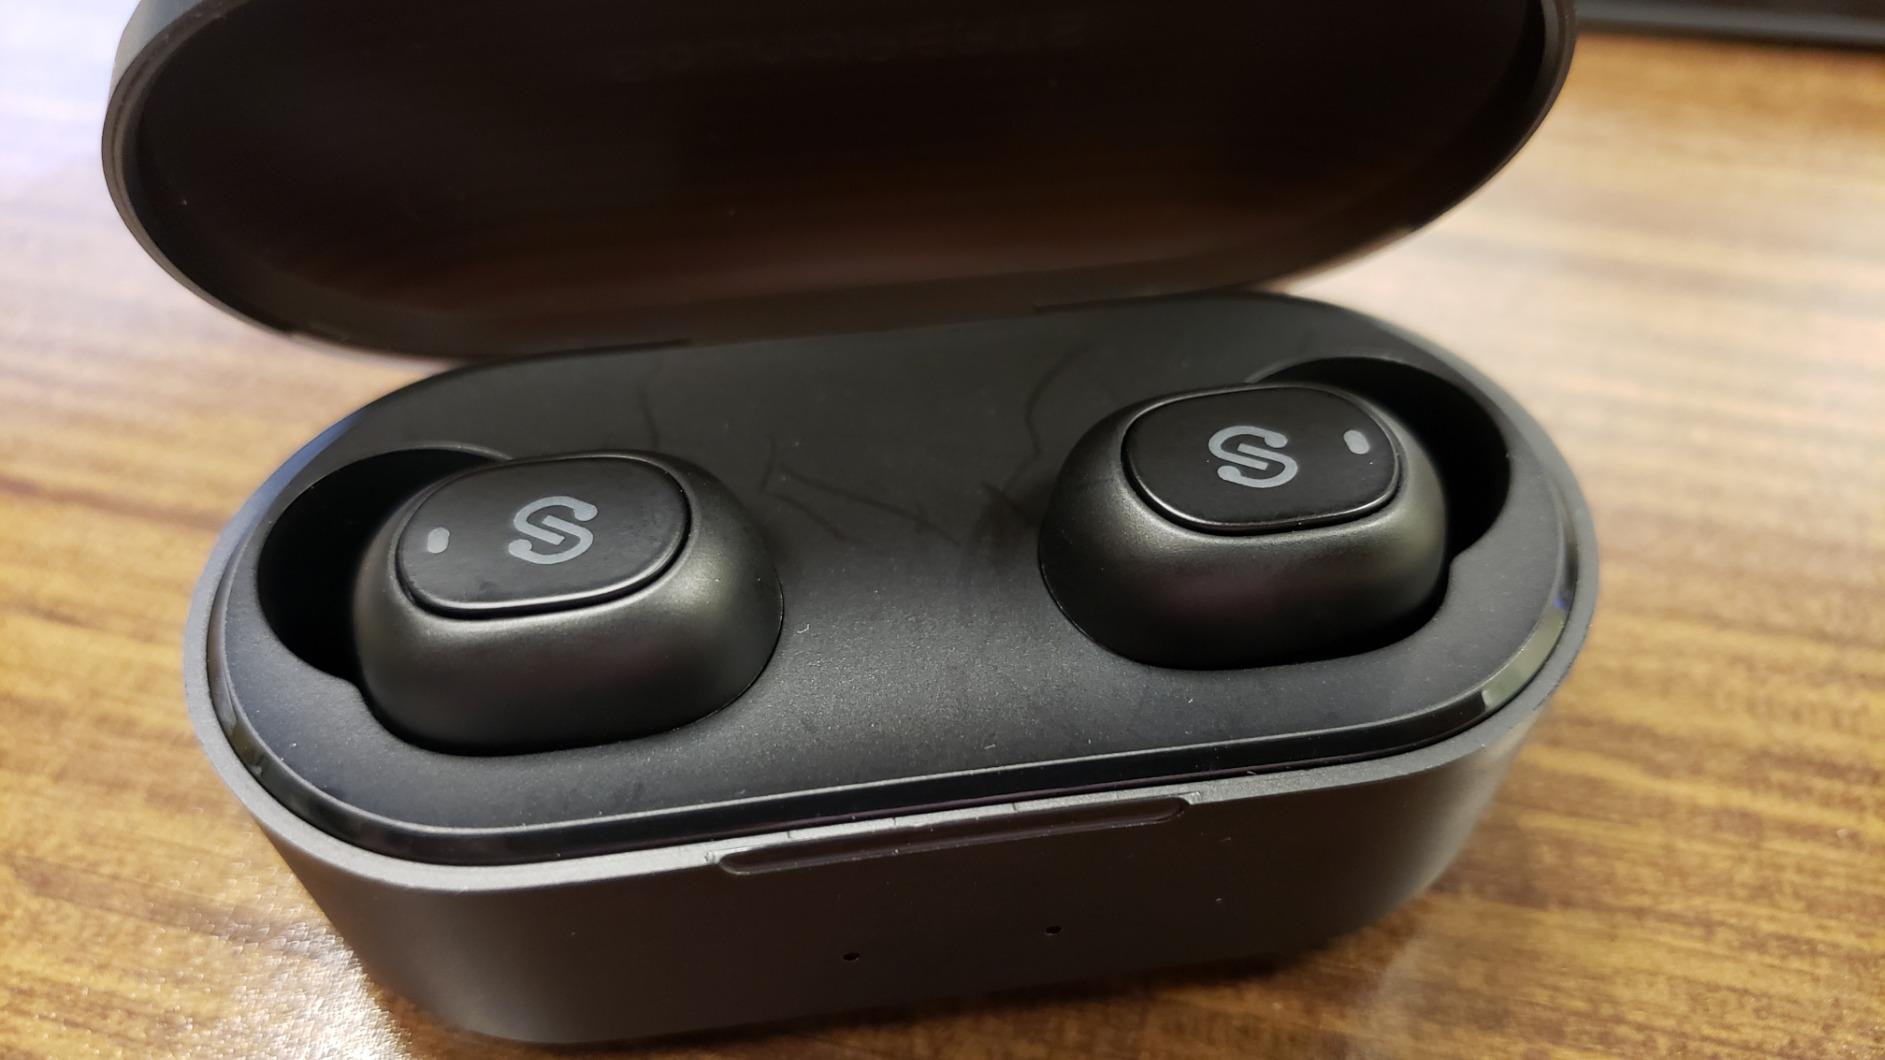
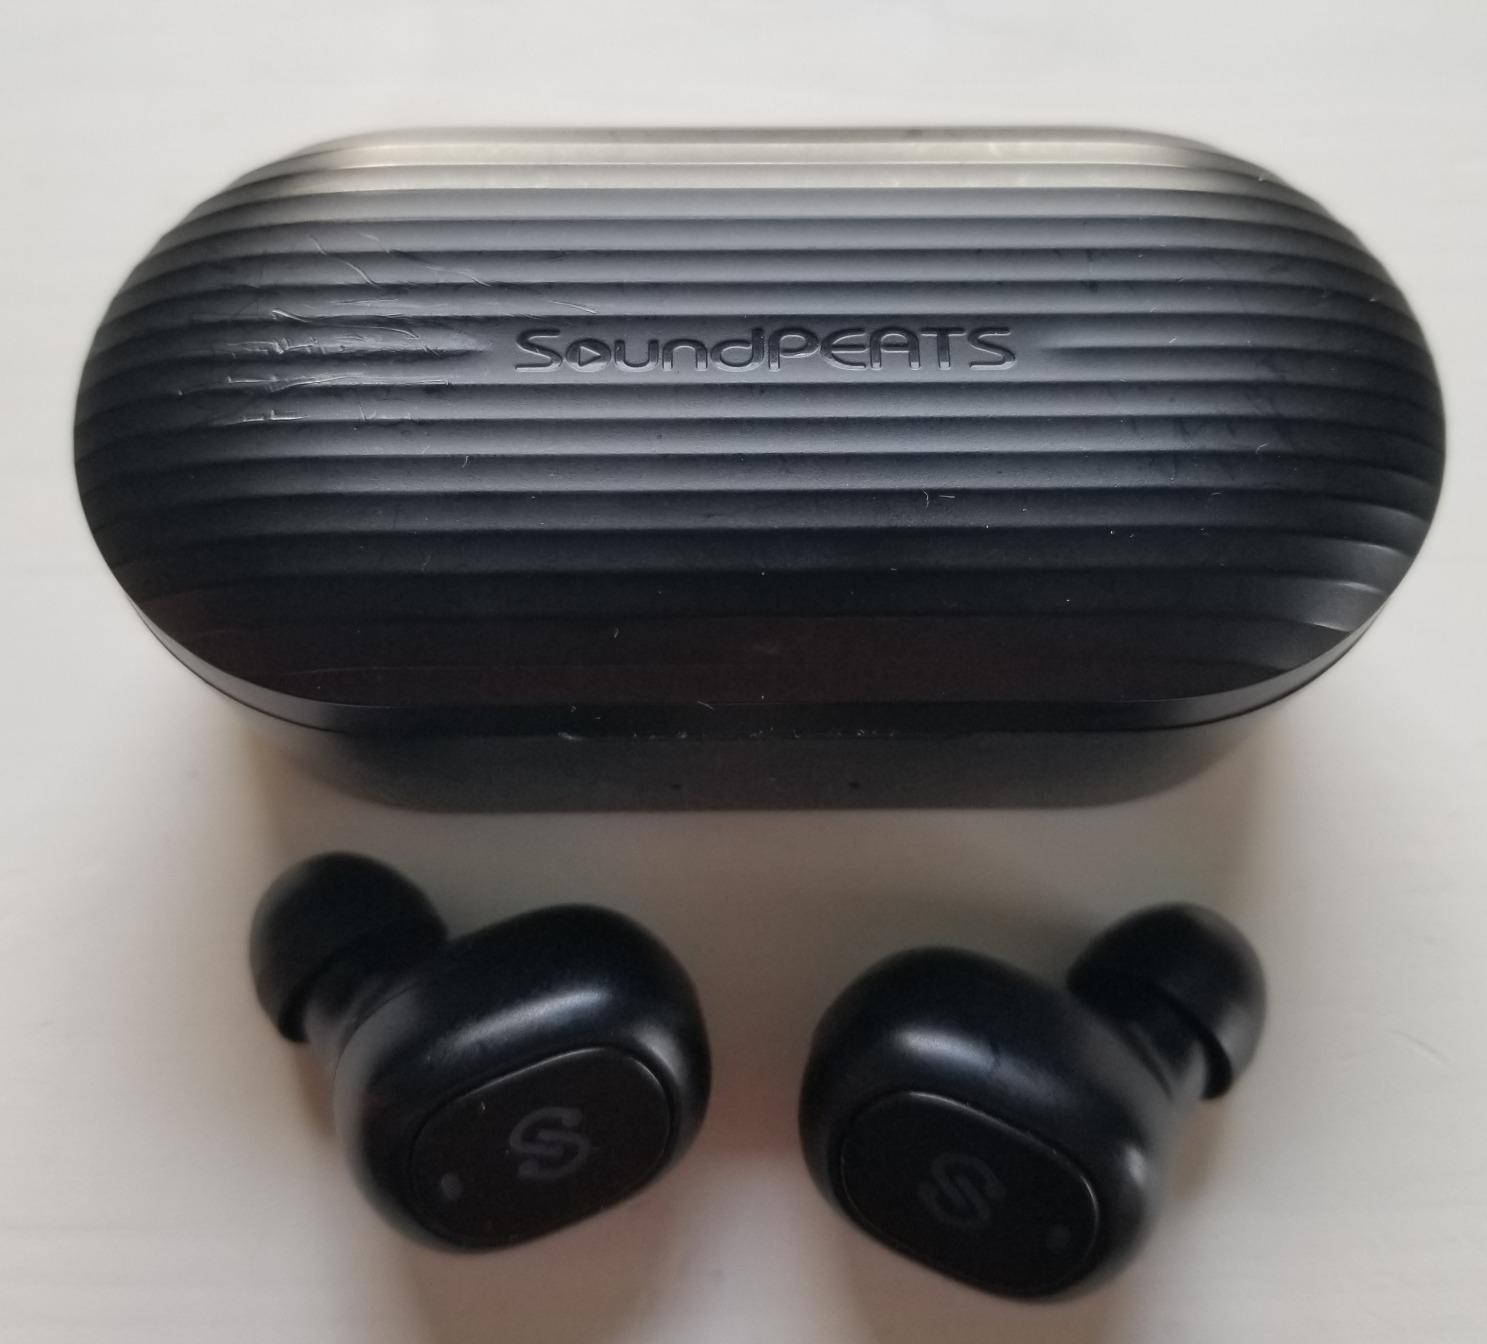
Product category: earbuds
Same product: yes